Frank Brookhouser

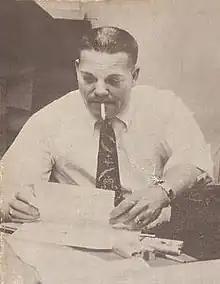
Frank Brookhouser

Brookhouser began his career in journalism as an editor (1932–1935) for his hometown paper, the "Ford City News". He became sports editor (1935–1936) at the "Monongahela Daily Republican" in Monongahela, Pennsylvania, then landed a beat reporting job in Philadelphia in 1936 at the "Philadelphia Evening Bulletin". "The Philadelphia Inquirer" hired him in 1939, where he became a popular columnist. He moved his column, "A Man about Town", back to the "Philadelphia Evening Bulletin" in 1953 for the remainder of his journalism career. In the 1950s he also did weekly television show and a daily evening radio show.